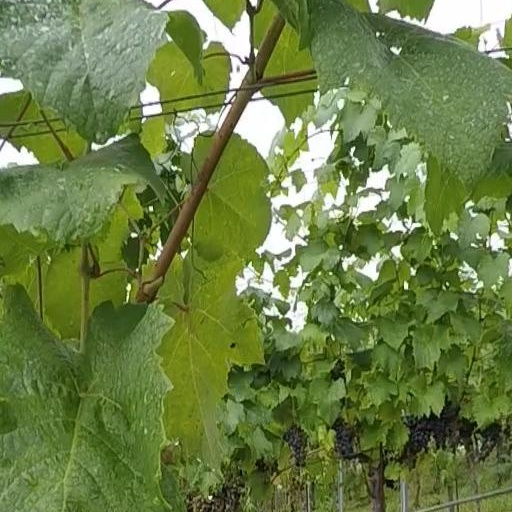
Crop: grape